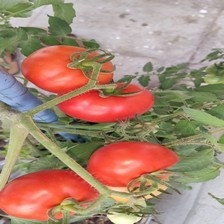
Label: tomato